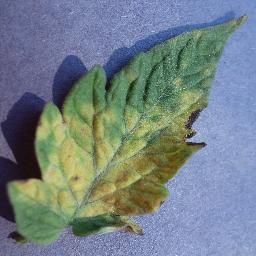
Label: Tomato___Leaf_Mold